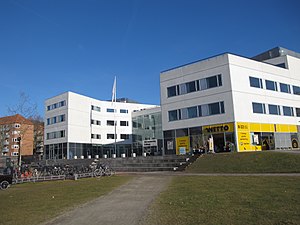
Randers Kommune / Uddannelser i Randers Kommune
Via University College. Campus Randers
Randers Kommune er en kommune i Region Midtjylland efter Kommunalreformen i 2007.